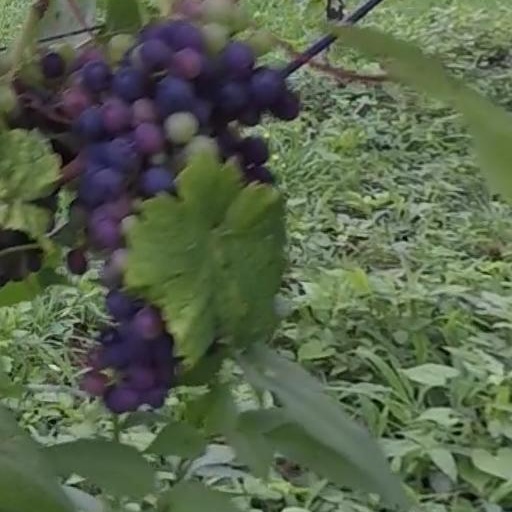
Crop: grape